Still Life 2

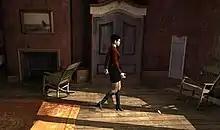
McPherson walking around the room in which the killer locks Hernandez

The game follows FBI Agent Victoria McPherson in tracking down and stopping a serial killer known as the East Coast Killer. Gameplay has moved to the state of Maine. The game uses the same storytelling device of switching back and forth between two player characters as its predecessor. The second character is one of the killer's victims, journalist Paloma Hernandez, who has been covering the East Coast Killer's crimes, making the game switch between investigation and survival.